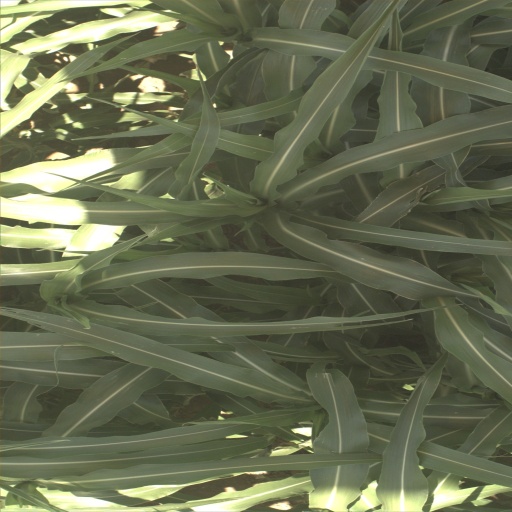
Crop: sorghum